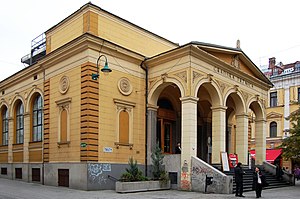
Markale
Gradska tržnica markale, eller blot Markale i Sarajevo
Markale er bygning i Sarajevo i Bosnien-Herzegovina, der fungerer som markedsplads. Bygningen blev opført i 1894-1895, da Sarajevo var en del af Østrig-Ungarn.